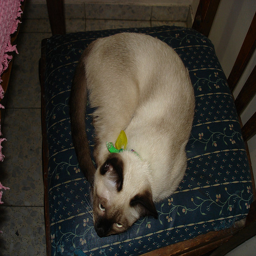
A cat laying down on a chair cushion.
there is a cat that is laying down on top of a chair
The cat is curled up on the kitchen chair.
A cat is laying down on top of a chair.
A white cat curled up on a wooden chair.